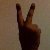
The image shows a hand gesture representing the number 2 in Indian Sign Language.